Danny (footballer)

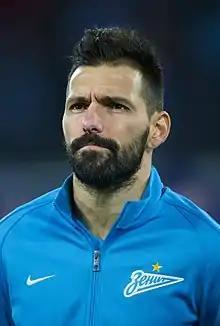
Danny at Zenit in 2015

Daniel Miguel Alves Gomes (born 7 August 1983), commonly known as Danny, is a Portuguese former professional footballer who played as an attacking midfielder. Also a winger, he was known for his dribbling and key passes.